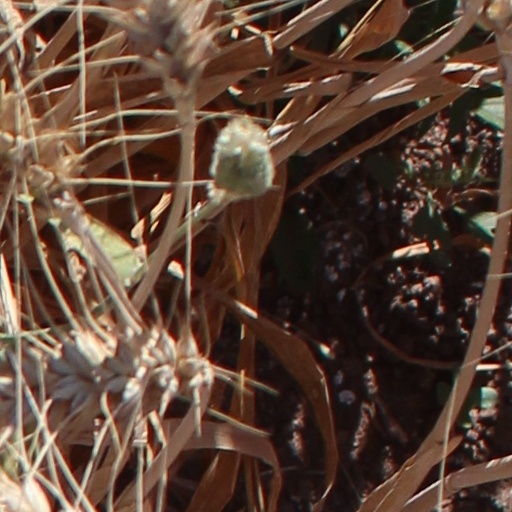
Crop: wheat